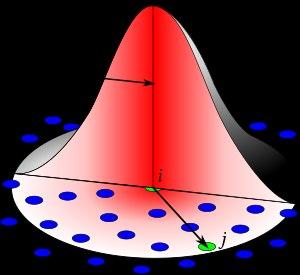
L'hydrodynamique des particules lissées, en anglais Smoothed particle hydrodynamics, est une méthode de calcul utilisée pour simuler la mécanique des milieux continus, comme la mécanique des solides ou les écoulements de fluides. Elle a été développée par Gingold, Monaghan et Lucy en 1977, initialement pour des problèmes d'astrophysique. Elle a été utilisée dans de nombreux domaines de recherche, incluant l'astrophysique, la balistique, la volcanologie et océanologie. Il s'agit d'une méthode lagrangienne sans maillage, et la résolution peut facilement être ajustée en fonction de variables physiques telles que la densité.